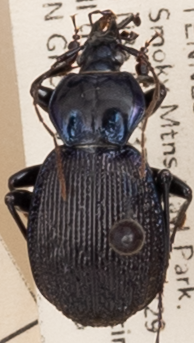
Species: Sphaeroderus stenostomus lecontei
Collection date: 2022-07-05
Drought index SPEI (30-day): -0.938
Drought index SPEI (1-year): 0.536
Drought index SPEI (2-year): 0.866